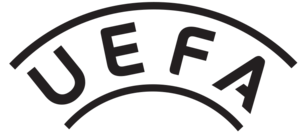
L'Union des associations européennes de football, plus connue sous son sigle UEFA est une association regroupant et représentant les fédérations nationales de football d'Europe.